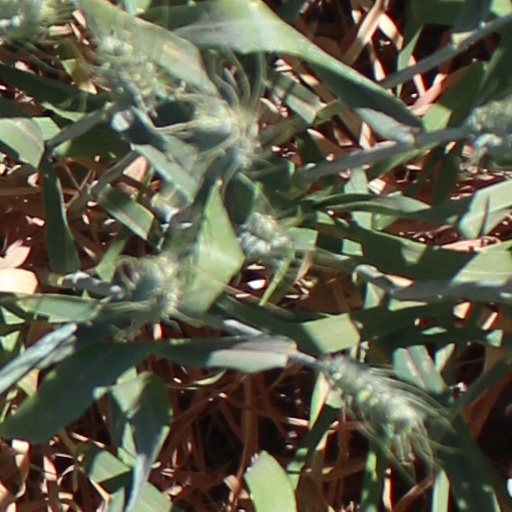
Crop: wheat